Cologne Lowland

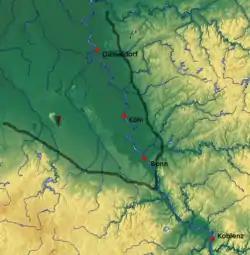
Map of the Cologne Lowland showing its "bight" shape

The Cologne Bight is surrounded by the High Fens and the Eifel to the west of the Rhine and by the uplands of Bergisches Land to the east of the Rhine. In the south and southeast the rising Rhine Massif, visible from far off by the silhouette of the Siebengebirge, surround the head of the bight at Königswinter. To the northwest the Cologne Bight opens out into the valleys of the Rhine and the Meuse, in the northeast it is bounded by the Münsterländer Kreidebecken (Münster Chalk Basin) of the Westphalian Bight.